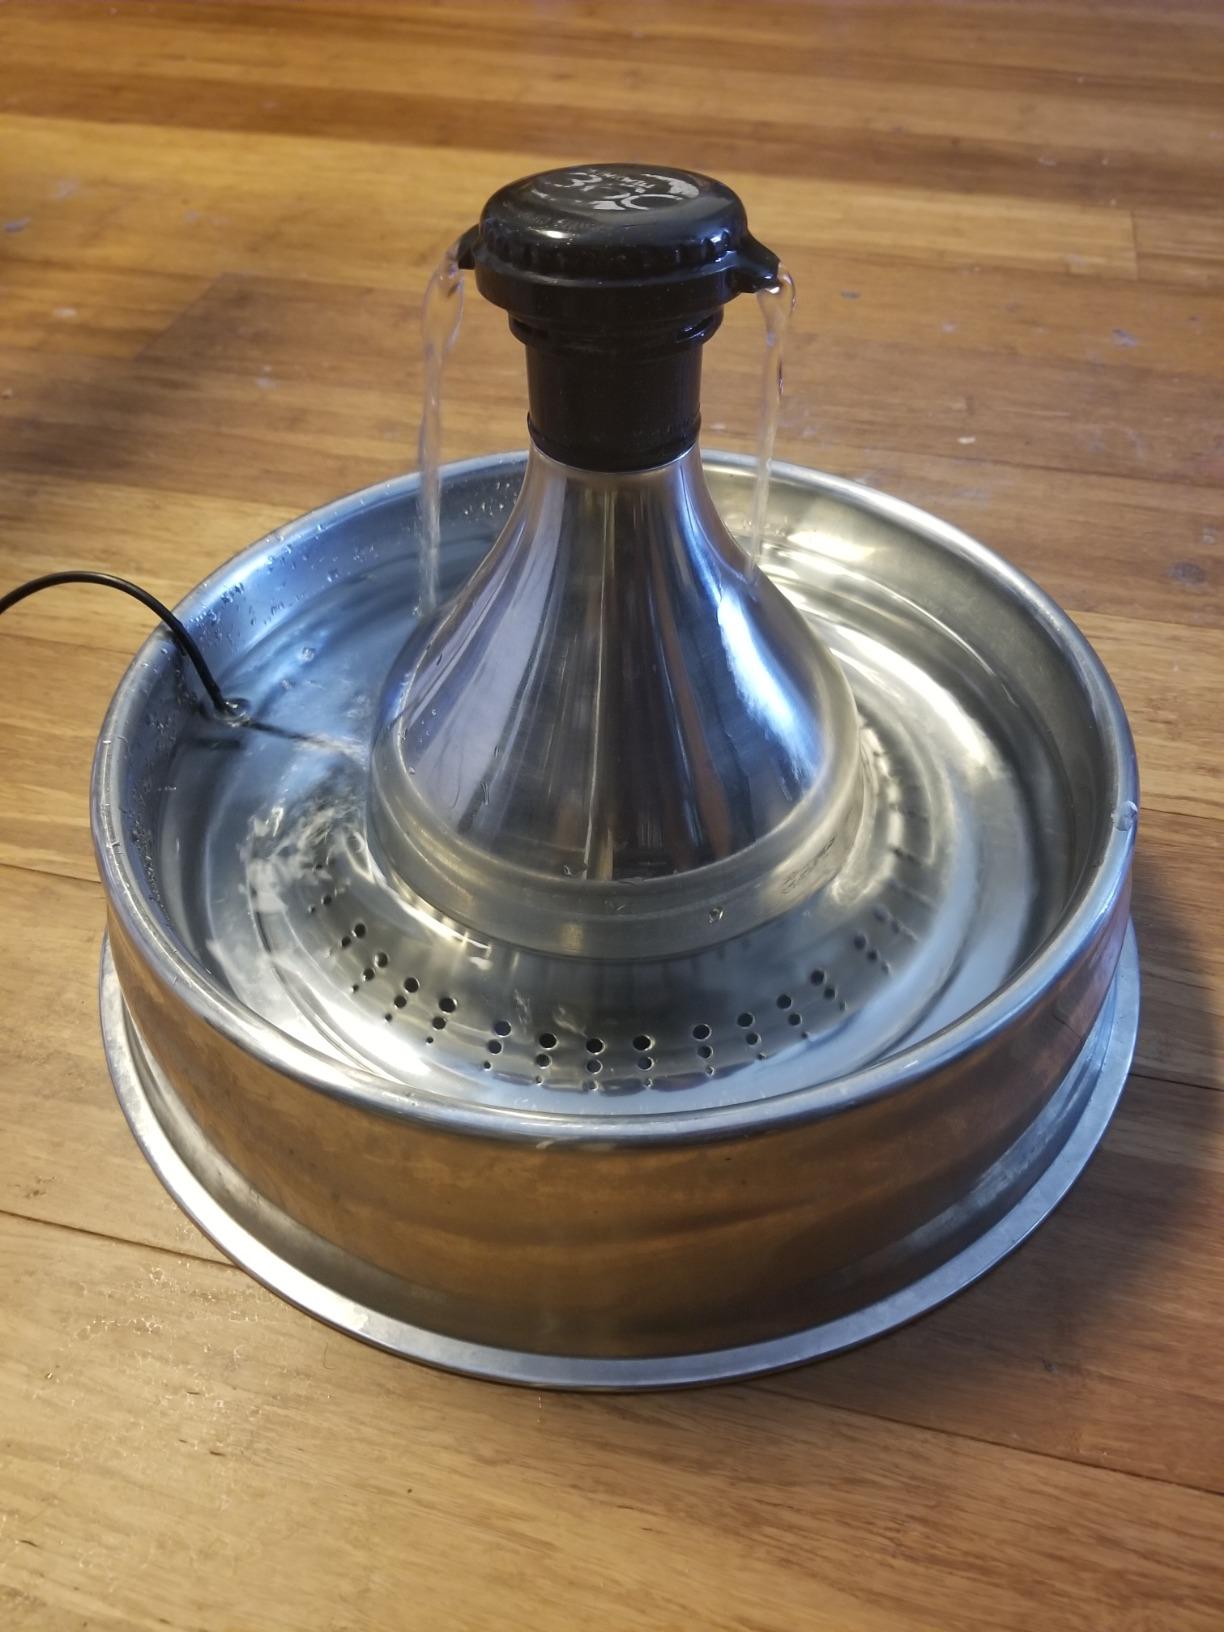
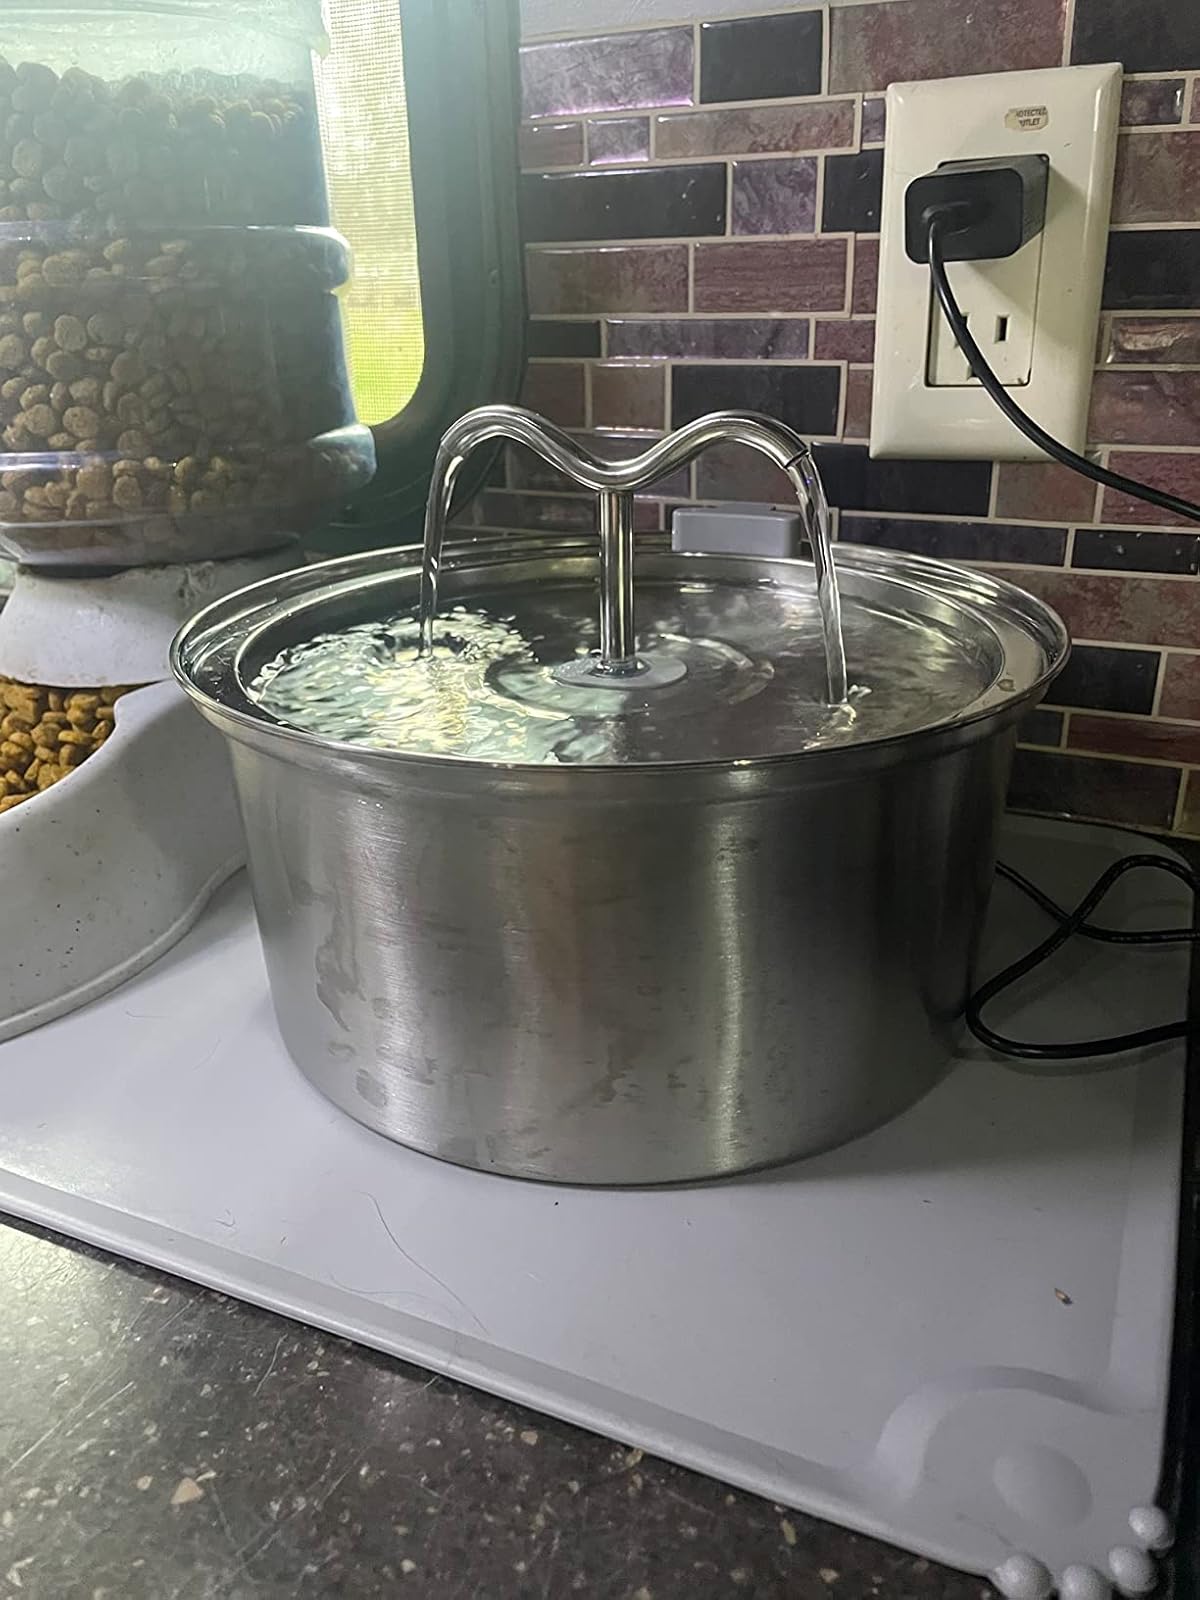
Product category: items_bowl
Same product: no